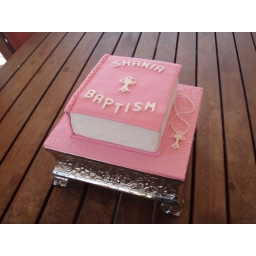
This cute bible cake can be done in any colour to suit.It can be done for holy communions also.